Air Labrador

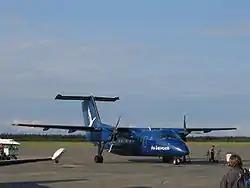
Air Labrador Dash 8 at Sept-Îles Airport (aircraft now retired from the fleet)

As of July 2017 Transport Canada listed 9 aircraft registered to Air Labrador.